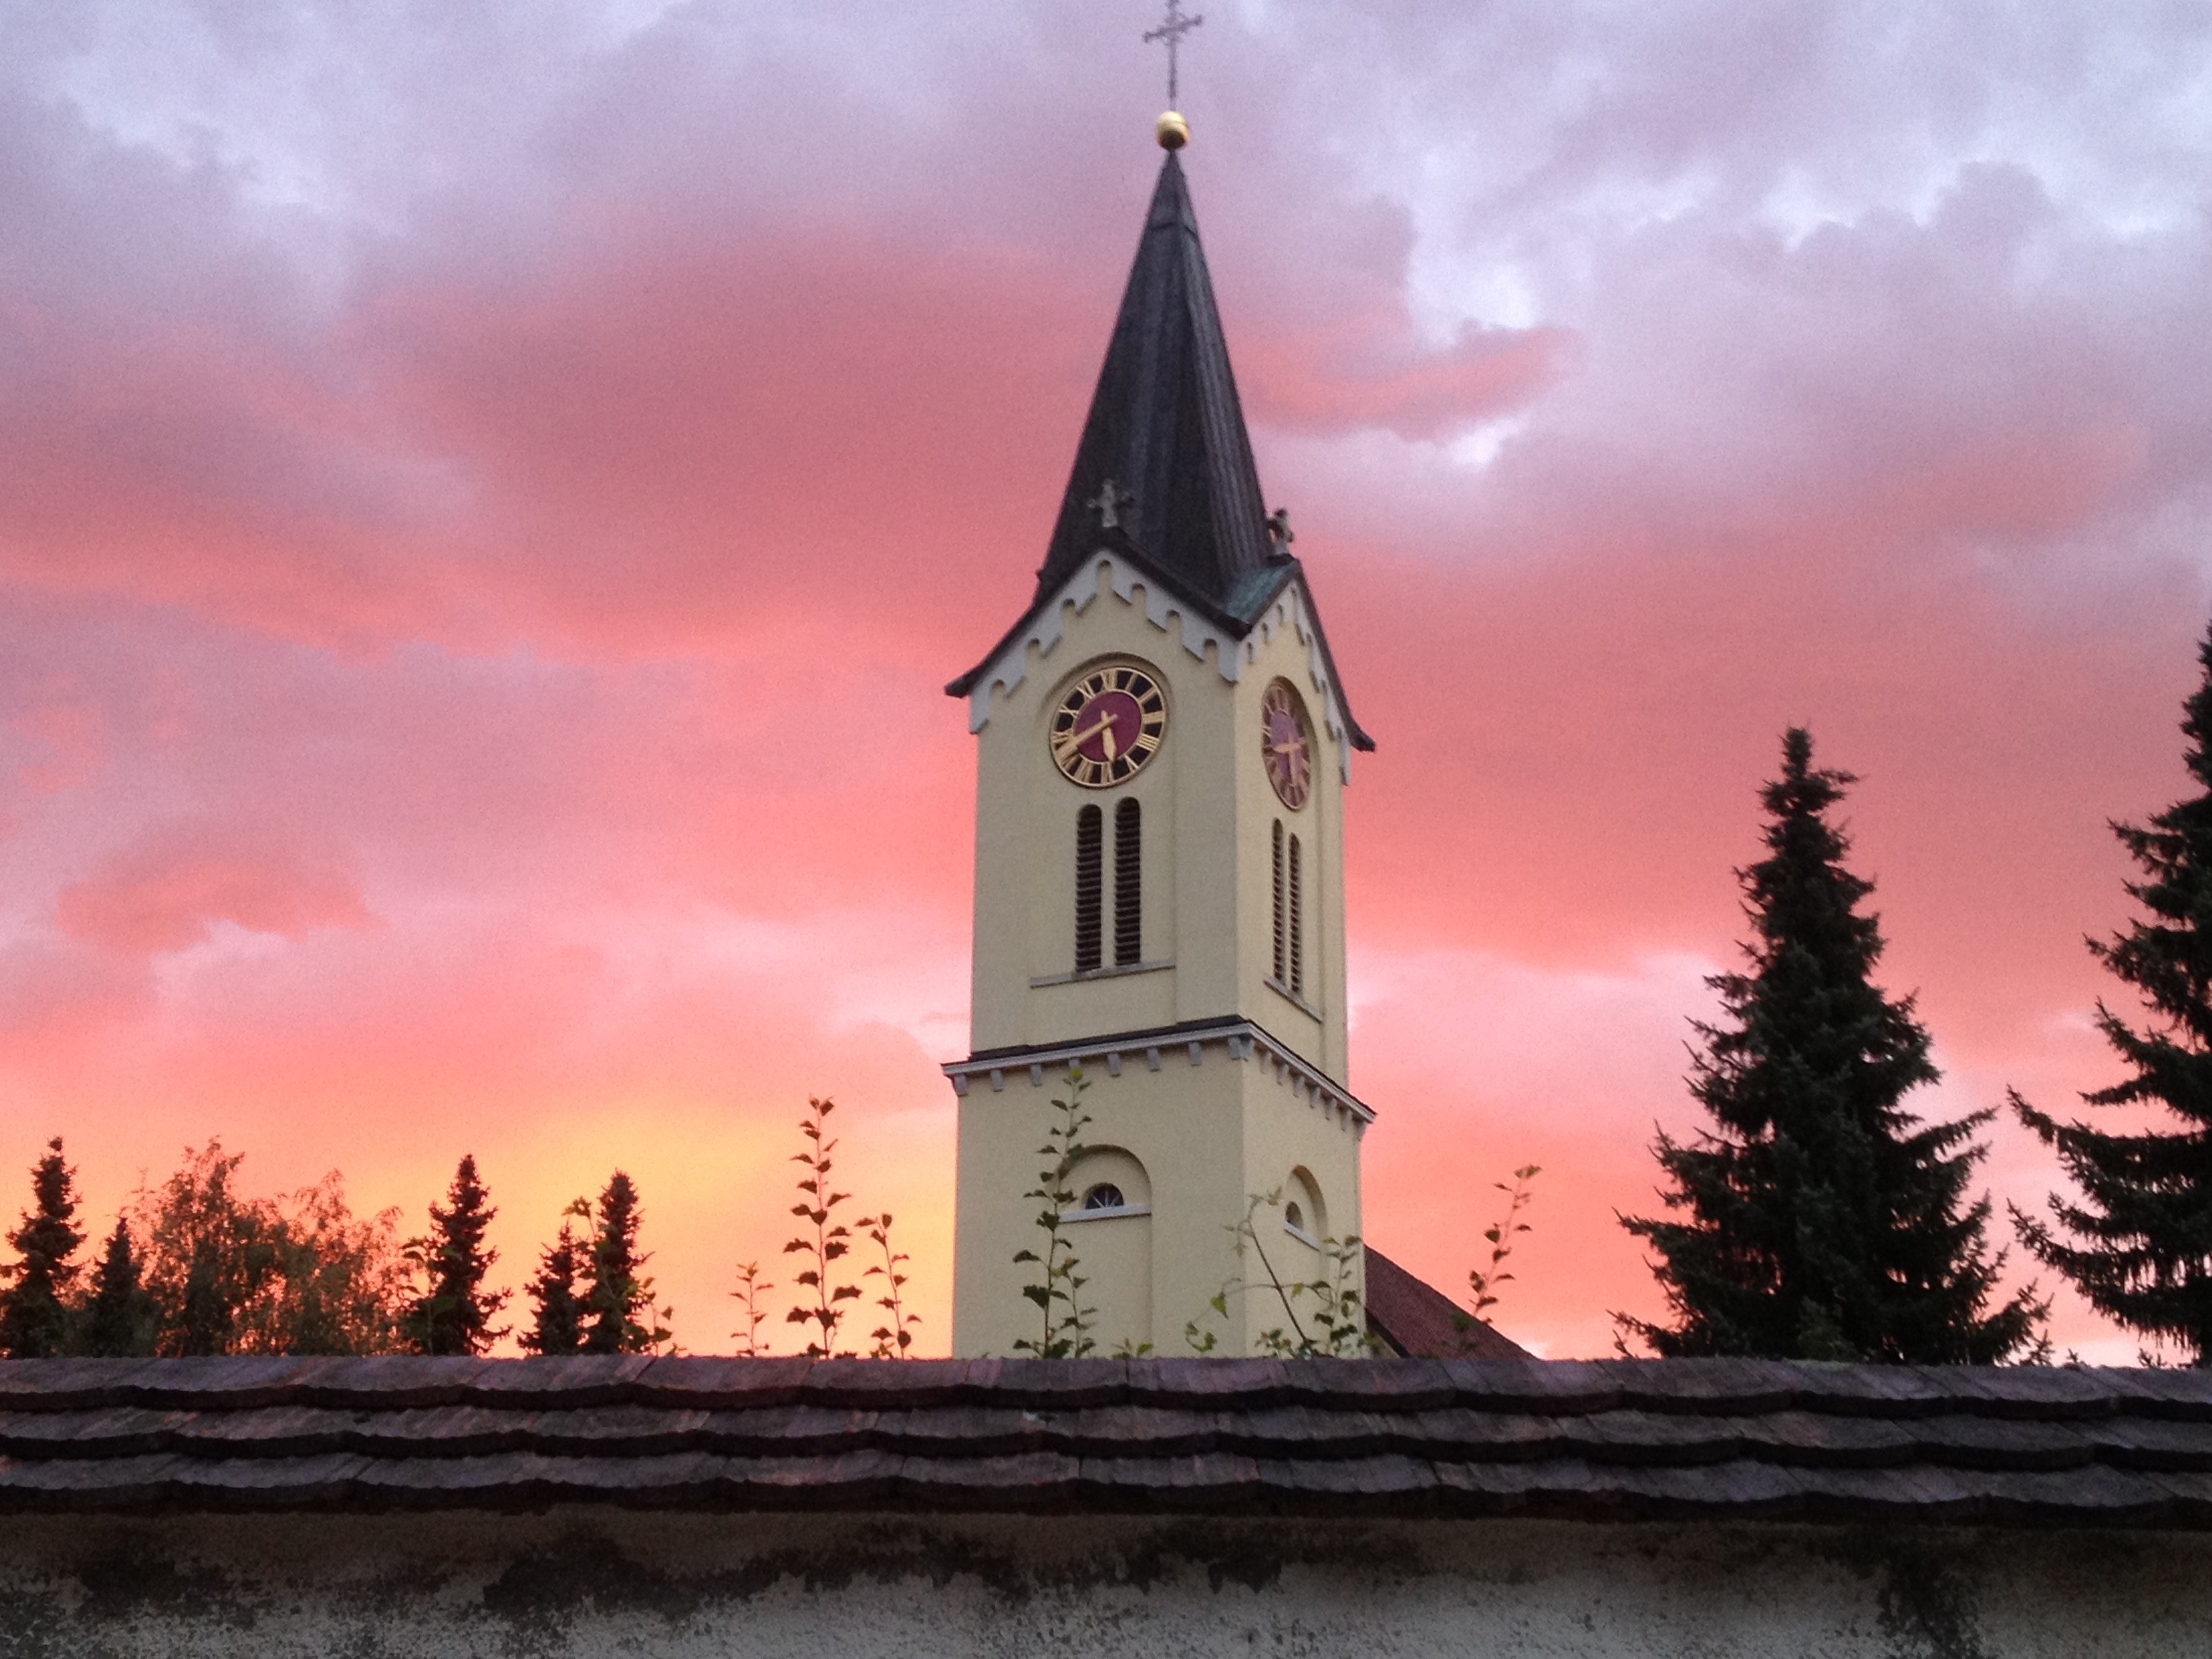
sunrise, sunset, dusk, evening, tower, landmark, church, chapel, rest, place of worship, clock tower, bell tower, spire, steeple, prayer, mood, morgenrot